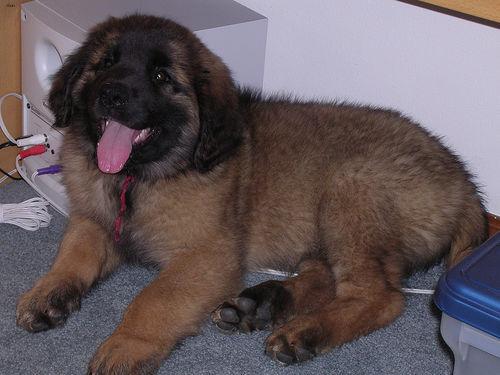
Breed: leonberger